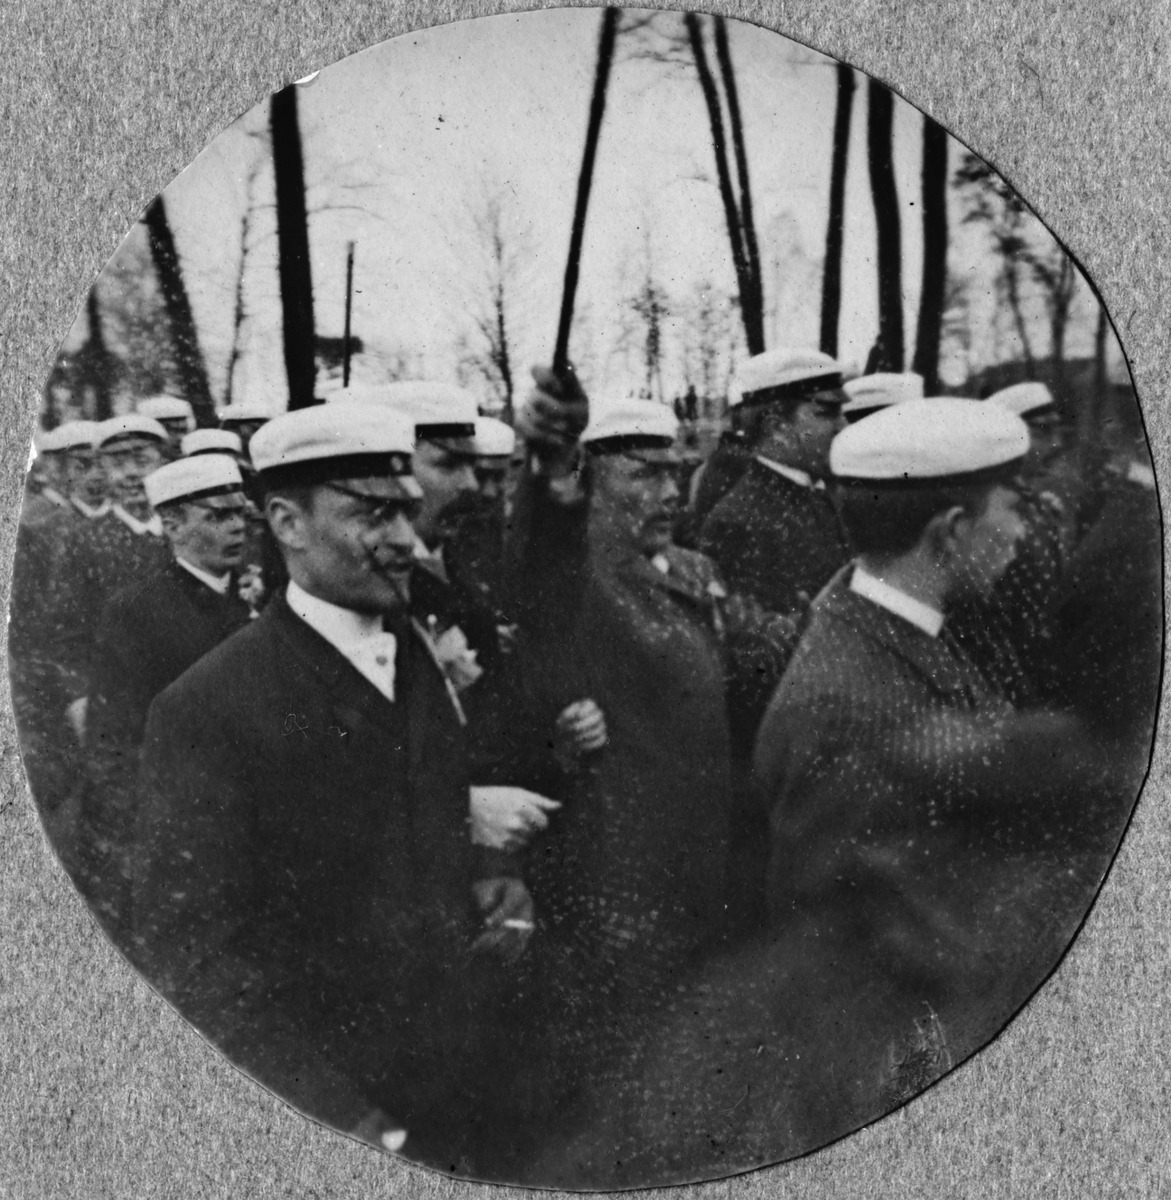
Opiskelijoiden vapunviettoa
sisällön kuvaus: Opiskelijoiden vapunviettoa. mustavalkoinen
Kuvaaja: Wasastjerna, Nils Jakob, valokuvaaja
Ajankohta: kuvausaika 1892
Aiheet: vuotuisjuhlat, opiskelijat